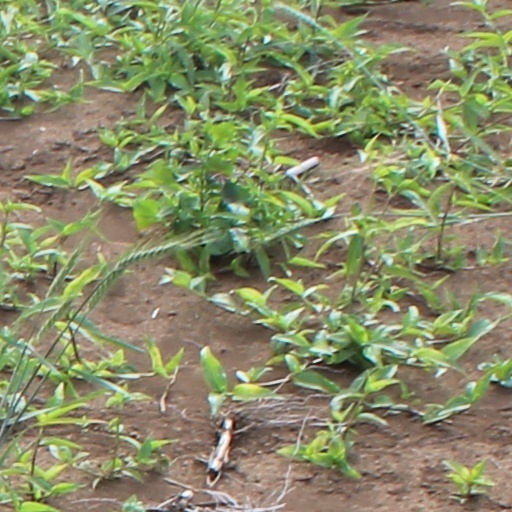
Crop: wheat